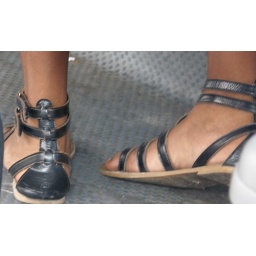
Girl barefoot in black leather gladiator sandals on the road / in bus (#5)